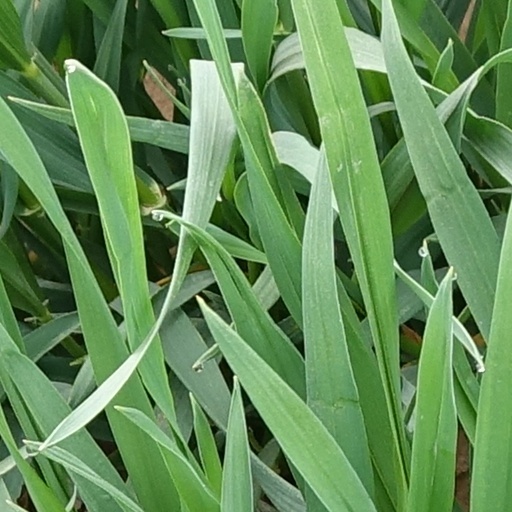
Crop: wheat